KCON (music festival)

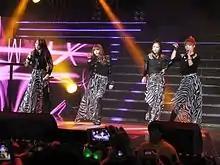
4Minute at KCON '12

KCON '12 was held on October 13 at the Verizon Wireless Amphitheatre in Irvine, California. Music artists invited to perform include 4Minute, B.A.P, Exo-M, Nu'est, VIXX, and G.NA. Jeff Yang of "The Wall Street Journal" reported that KCON '12 attracted over 20,000 people.